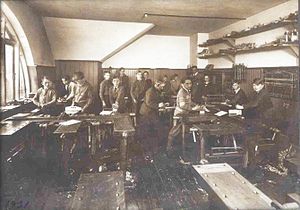
Sløjd / Den politiske ramme / Undervisningsministeriets læreplan
Sløjdsalen på Marie Mørks Skole i Hillerød i 1931. Høvlebænkene er af den type kolonnehøvlebænke, som Aksel Mikkelsen indførte.
Sløjd er et fag i den danske folkeskole og har været det i mere end hundrede år.